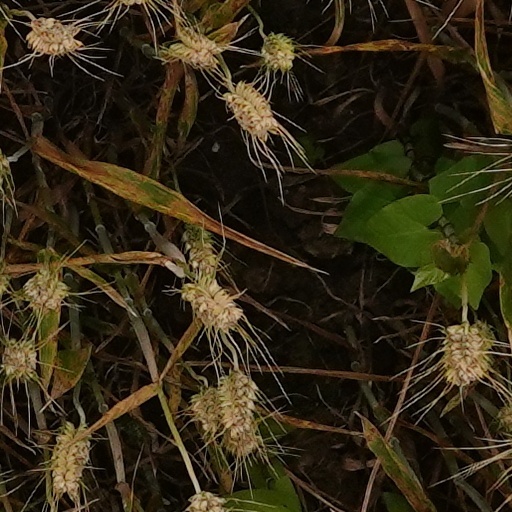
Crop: wheat